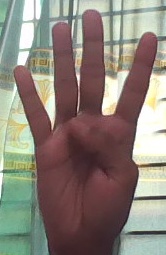
ASL sign: 4